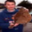
Label: flatfish